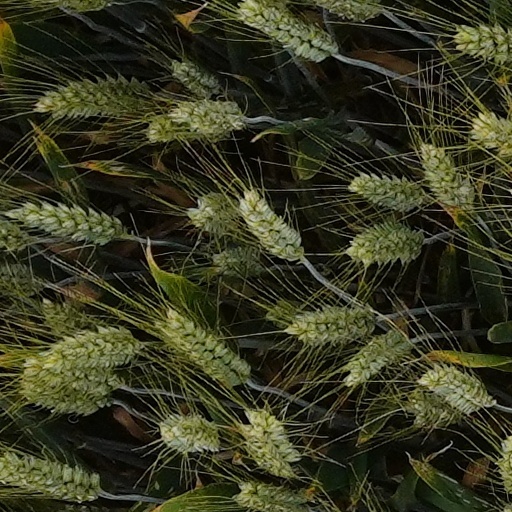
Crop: wheat